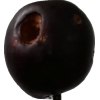
Label: plum